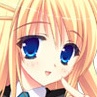
Portrait style: Anime Portrait